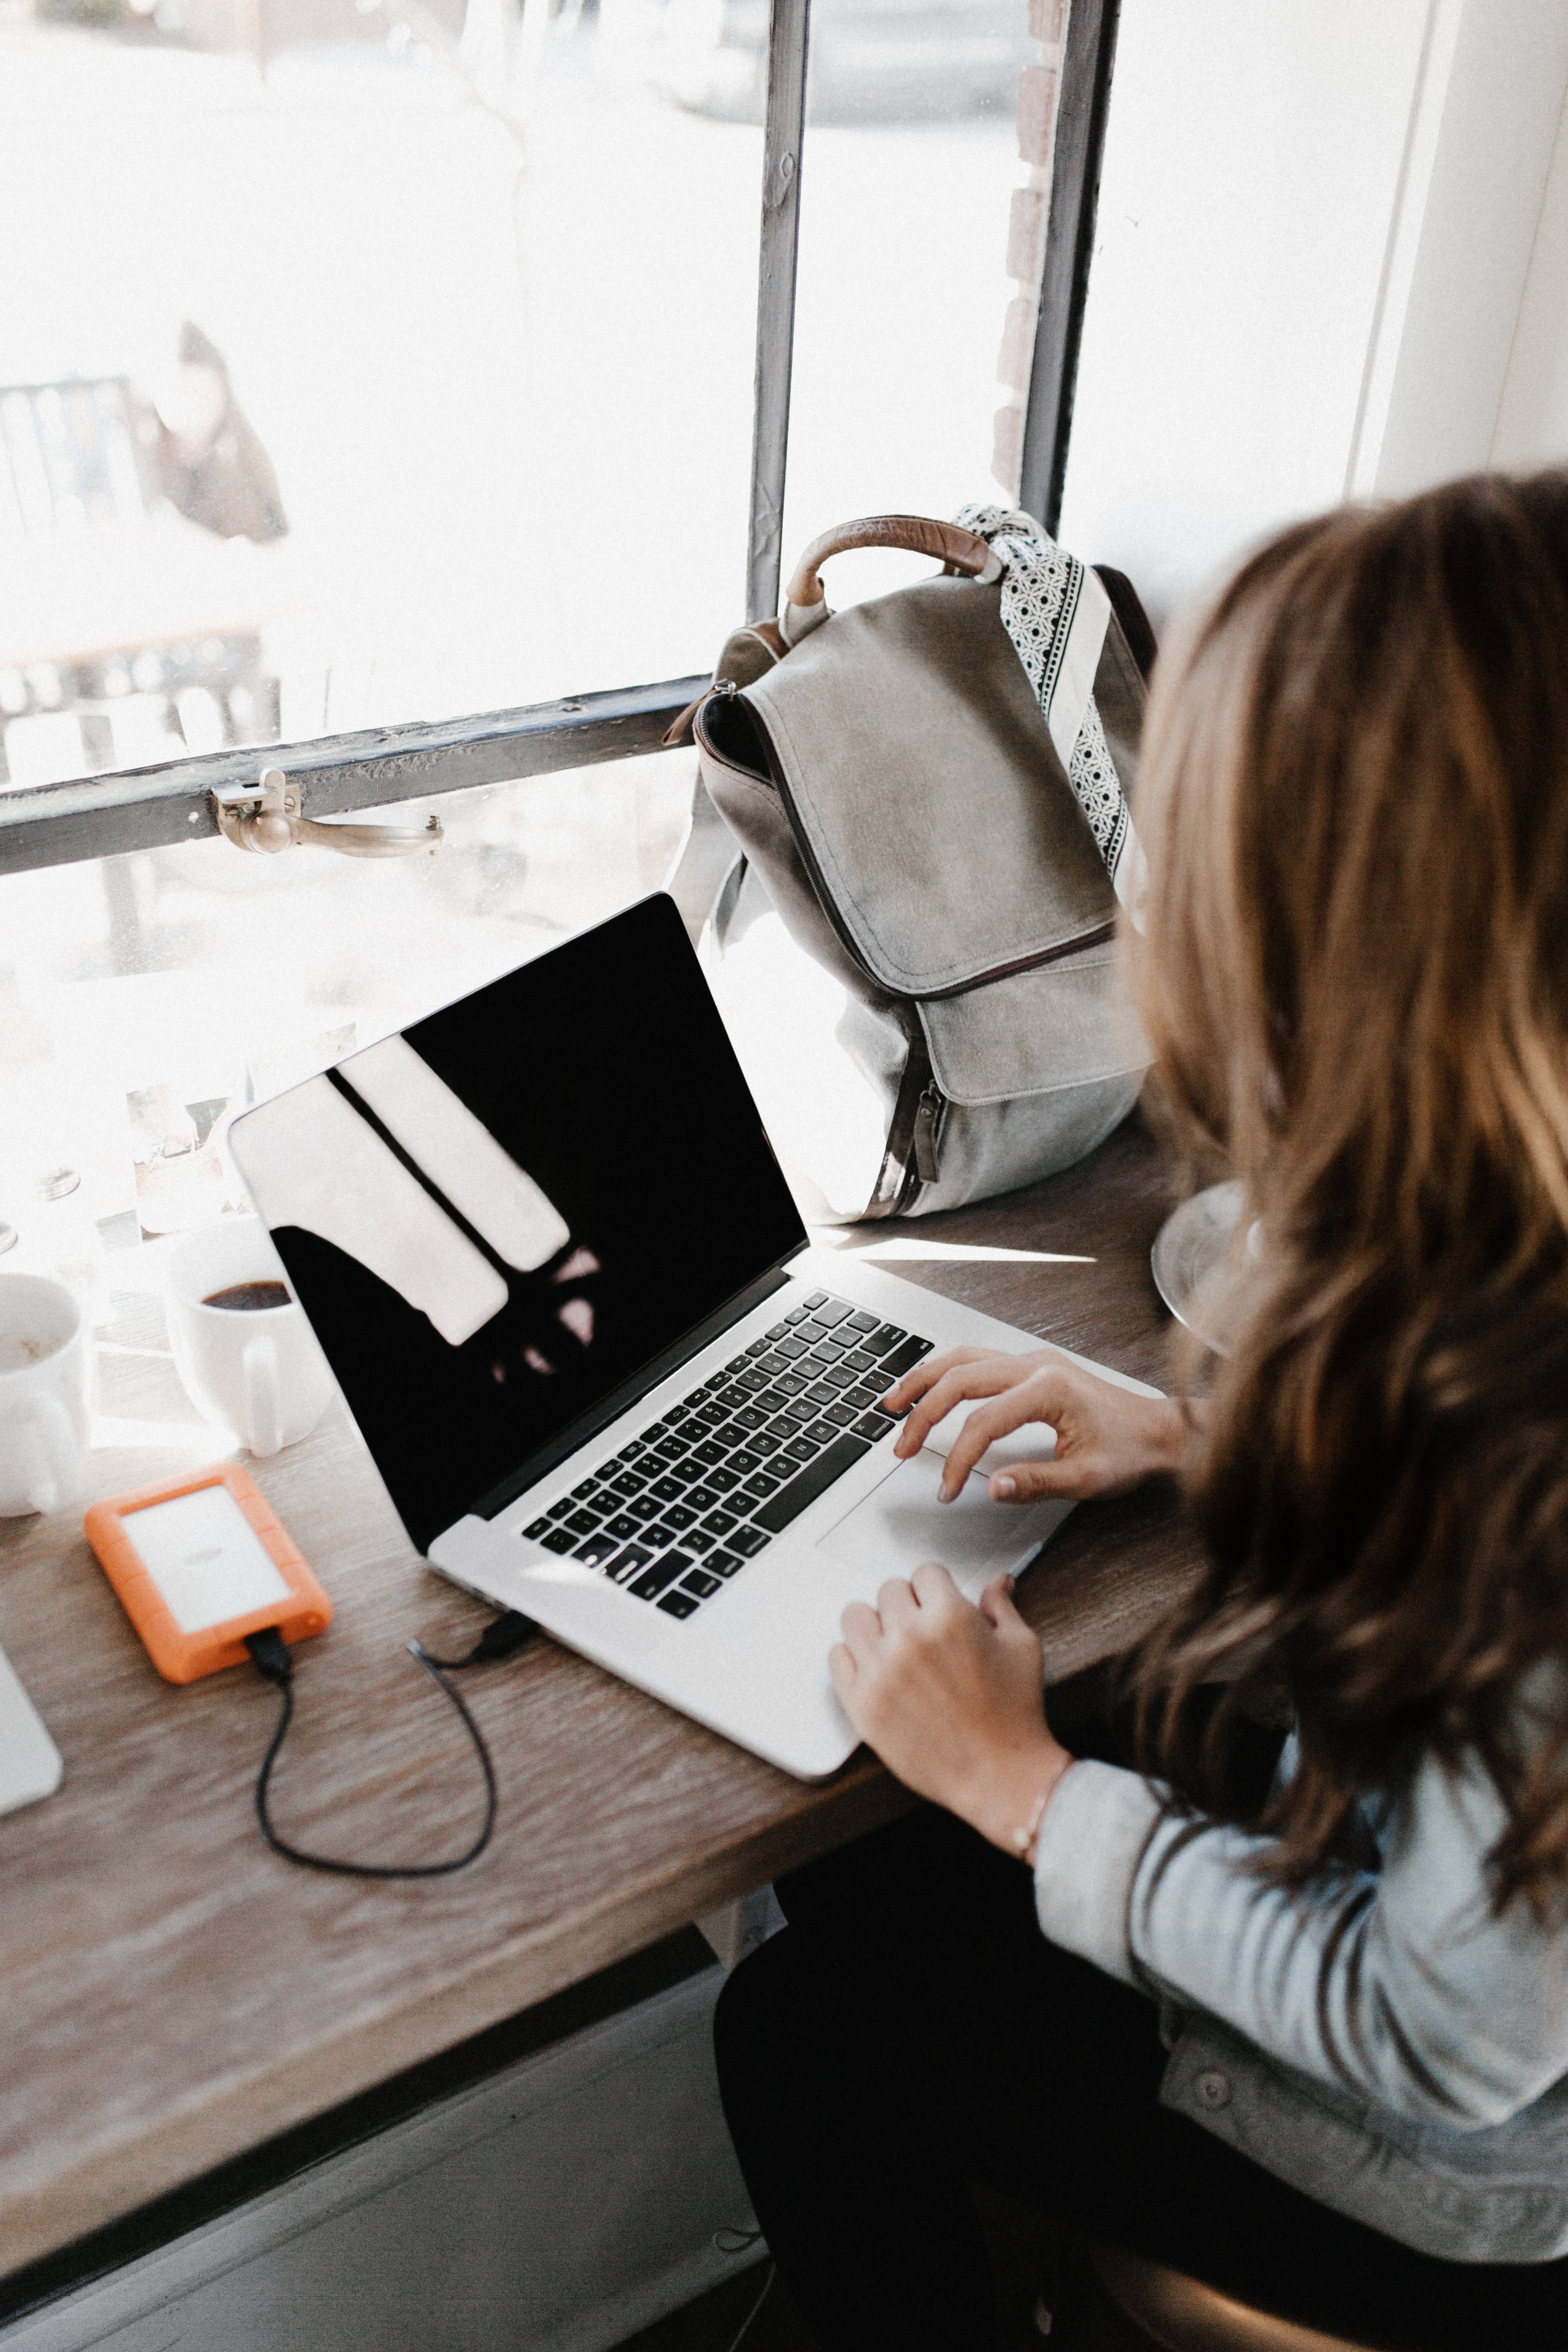
laptop, computer, writing, work, working, person, cafe, professional, design